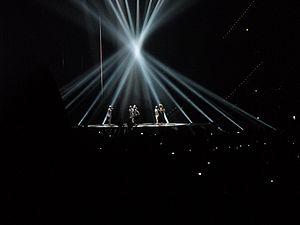
L’Allemagne participe au Concours Eurovision de la chanson, depuis sa première édition, en 1956 et l'a remporté à deux reprises : en 1982 et 2010.